William J. Maier

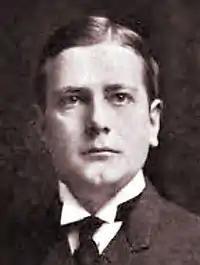
William J. Maier as a second term New York Assemblyman in 1906.

William J. Maier (September 13, 1876 in Seneca Falls, Seneca County, New York – December 1941) was an American politician from New York. He served seven terms in the New York State Assembly, and was briefly in 1922 New York State Comptroller.